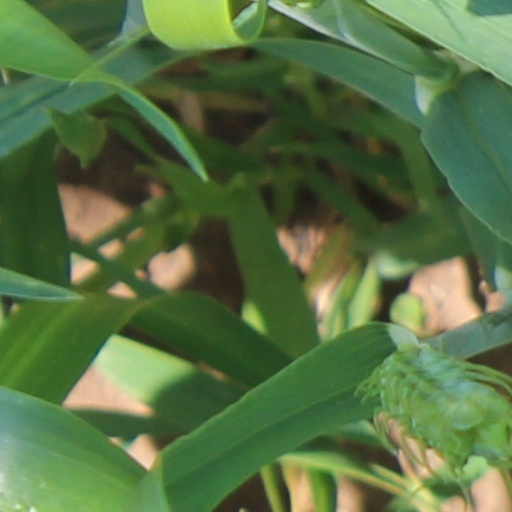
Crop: wheat